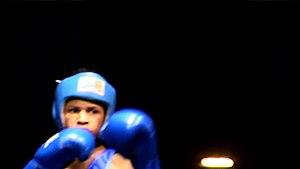
Image tirée de «
Collection Premier Jour est une série de dix courts-métrages documentaires suisses réalisés par Fernand Melgar, sortis en 2002.